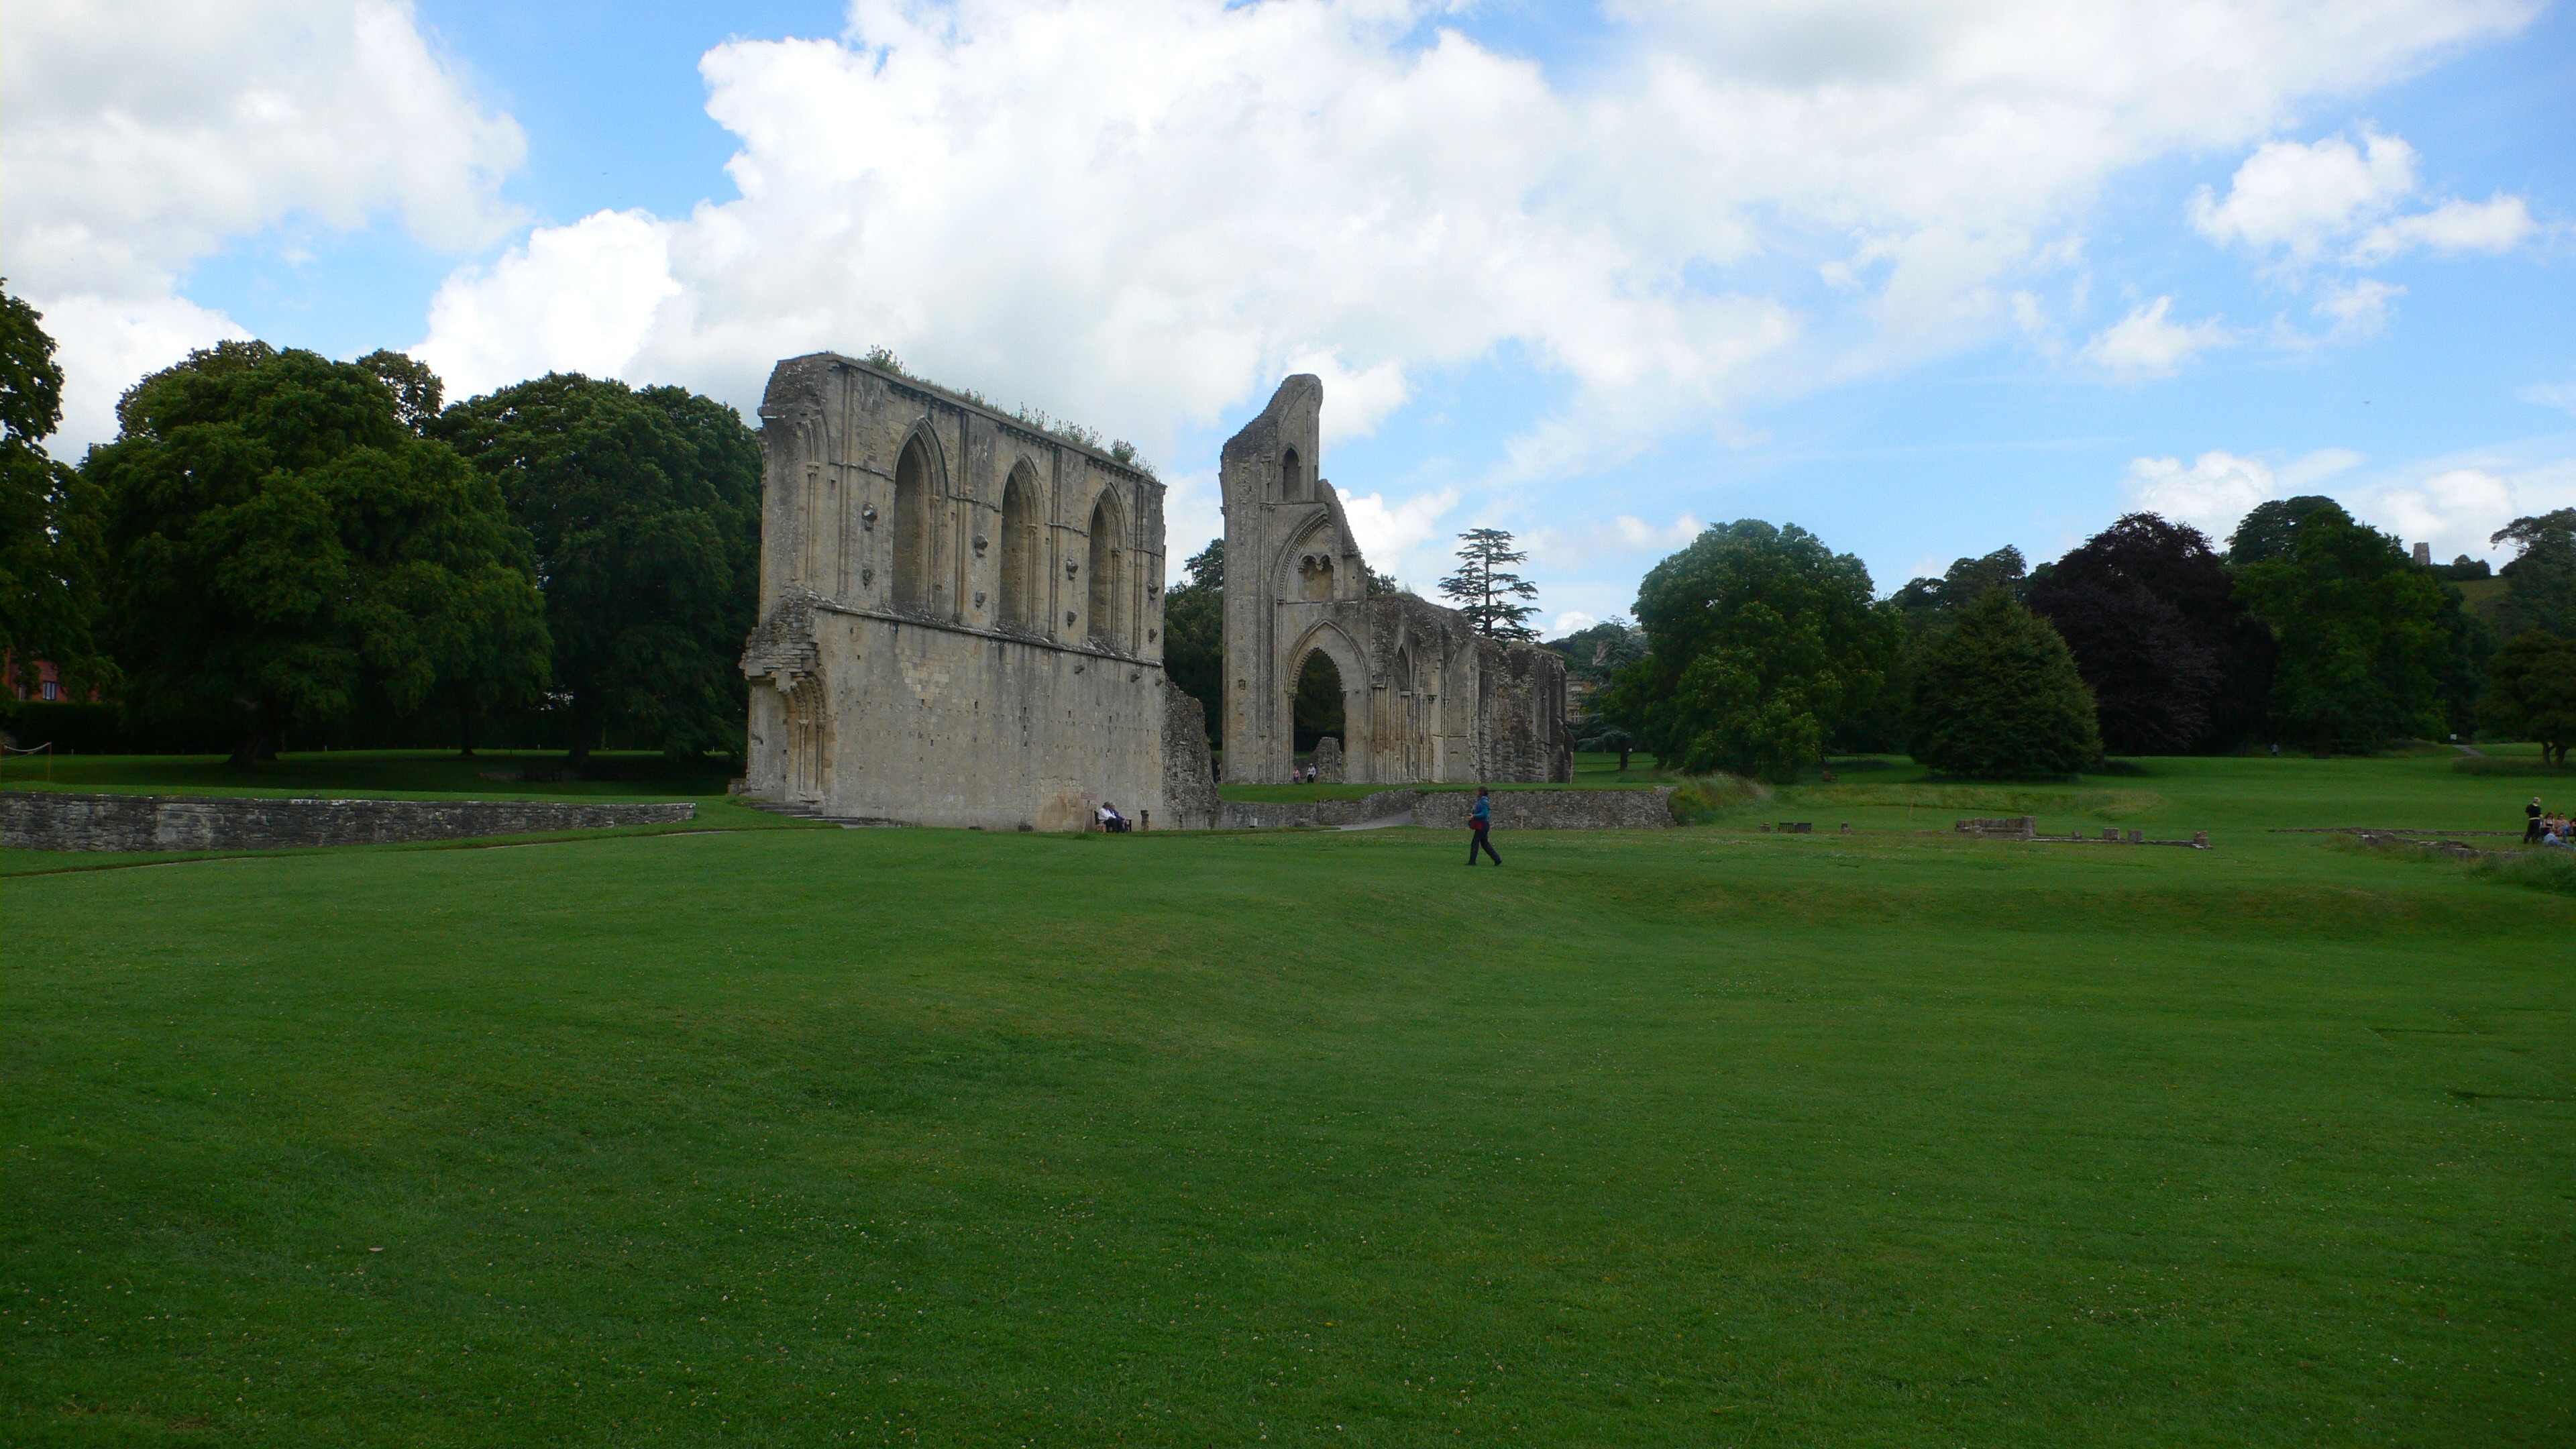
grass, architecture, structure, lawn, building, chateau, old, monument, castle, ancient, landmark, historic, england, ruins, culture, history, abbey, historical, estate, somerset, rural area, glastonbury abbey